Esopus Creek

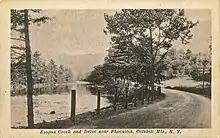
1927 postcard

North of that crossing, the Esopus bends away from Route 209 through fields, with some braiding and diversions, to the Ulster town line a mile downstream. Here its north bank becomes part of the Catskill Park Blue Line as well, bending east southeast and crossing under Route 209 a thousand feet downstream. It bends to the northeast again, and after another reaches the western corner of the city of Kingston, the largest settlement along the creek, after which it becomes the city's northern boundary.